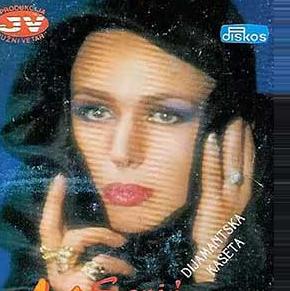
Age: 26